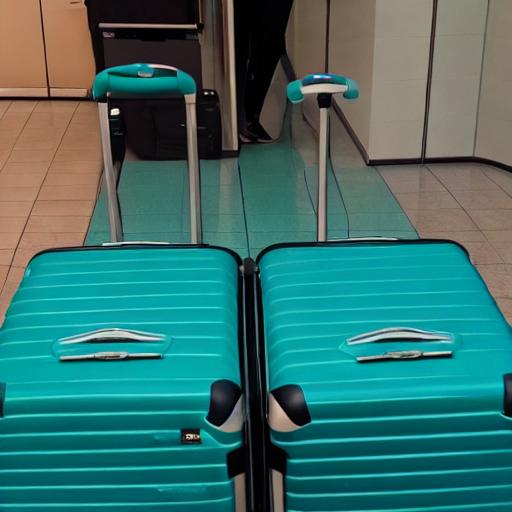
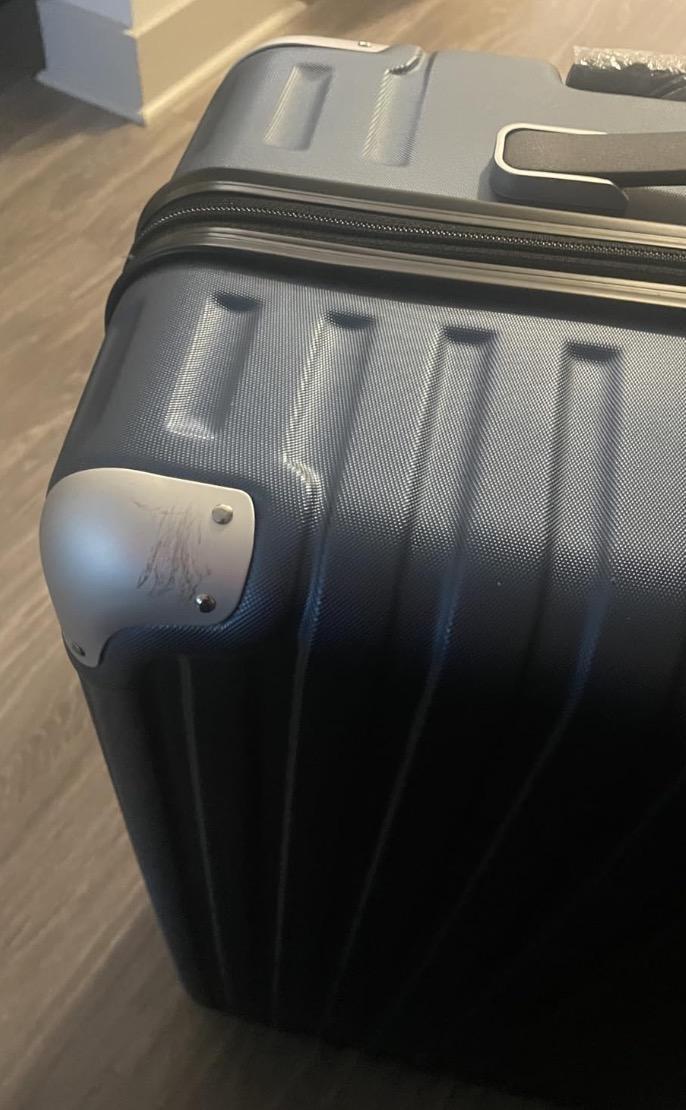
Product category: items_tea
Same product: no